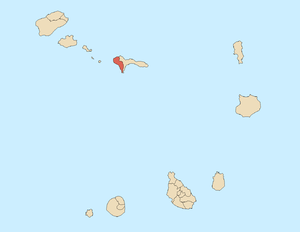
La municipalité de Tarrafal de São Nicolau est une municipalité du Cap-Vert, située à l'ouest de l'île de São Nicolau, dans les îles de Barlavento. Son siège se trouve à Tarrafal de São Nicolau.